B-24 Liberator units of the United States Army Air Forces

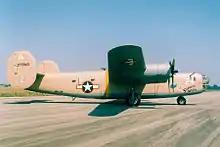
Consolidated B-24D-160-CO Liberator 42-72815 "Strawberry Bitch" on display at the National Museum of the United States Air Force. The B-24D on display flew combat missions from North Africa in 1943–1944, and was eventually sent to storage after the war to Davis-Monthan Field, Arizona. In 1959 the aircraft was taken out of storage and flown to the museum for restoration and display. It was the last B-24 flight made by the USAF.

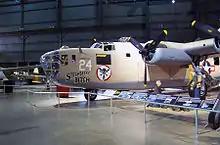
Indoor display of above aircraft. Aircraft markings are of the Ninth Air Force 512th Bombardment Squadron, 376th Bombardment Group, to which it was originally assigned in September 1943.

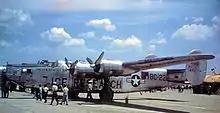
The last active USAF B-24, 44-51228 in 1952, just prior to its retirement

During World War II, the United States Army Air Forces took delivery of its first Consolidated Liberator B-24As in June 1941, although the B-24D was the first production model delivered in quantity in July 1942. B-24s were assigned to every combat Air Force; at peak inventory, the USAAF had 6,043 B-24 Liberators operating worldwide in September 1944.